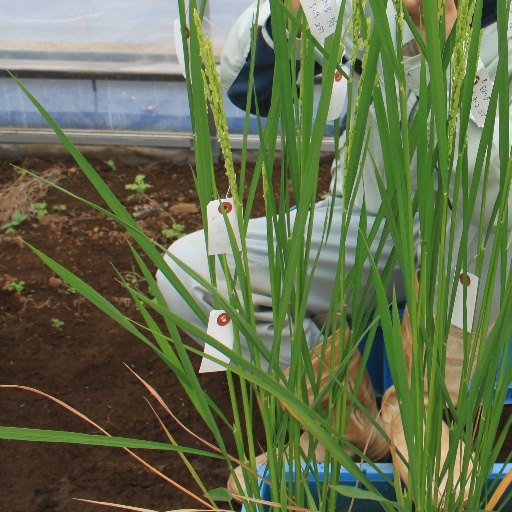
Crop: rice